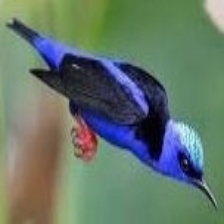
Species: RED LEGGED HONEYCREEPER
Scientific name: CYANERPES CYANEUS